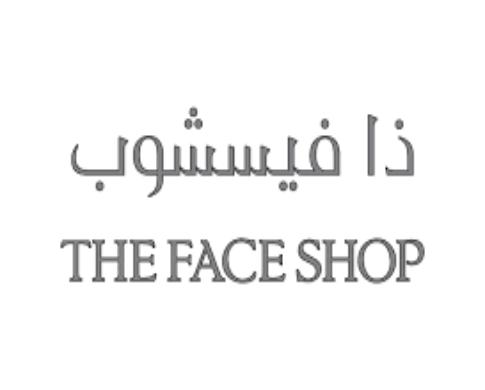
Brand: faceshop
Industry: Necessities